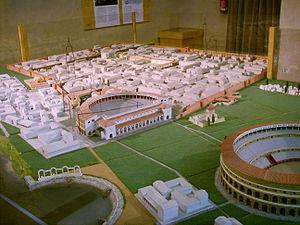
Le Museo di Firenze com'era situé Via dell'Oriuolo à Florence, dans un ancien monastère des Oblates était le musée qui retraçait l'histoire de la ville, de sa fondation romaine à la période de la « restauration urbanistique » qui eut lieu au XIXᵉ siècle.
Les fortifications de Florence est l'ancienne couronne défensive de la ville de Florence.